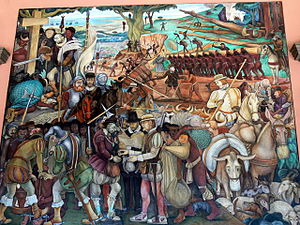
Muralismo
Udbytning af Mexico af de spanske conquistadores